LAB Records

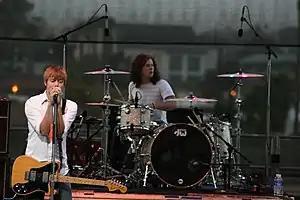
Pop punk band Cartel is signed to the label

On 29 January 2011, Charlee Drew performed in the BBC Radio 1 Live Lounge with Skepta ahead of the release of the latter's new album "Doin' It Again" which features Drew on the track "Taking Too Long" and entered the official UK album chart at number 19.